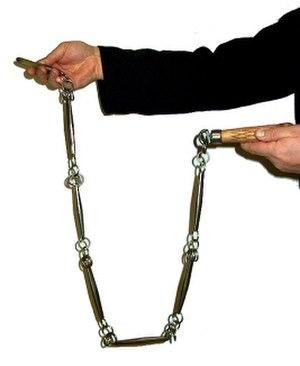
Jiu jie bian est un mot chinois désignant une chaîne métallique composée de 9 sections reliées par 3 anneaux, d'une poignée et d'une pointe, utilisée dans le Kung-fu Shaolin. L'épine placée à son extrémité est le véritable point d'attaque. Le jiu jie bian est une arme difficile à manier.